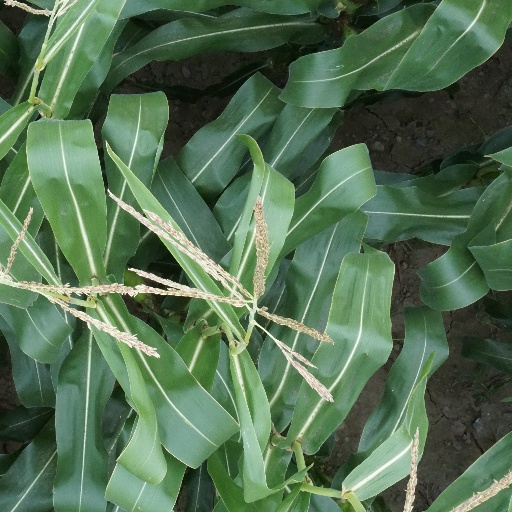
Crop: maize; corn